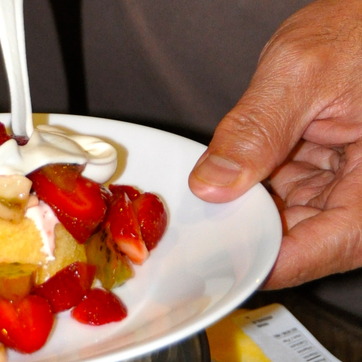
Material: ceramic